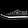
Label: Sneaker